K. S. Narasimhaswamy

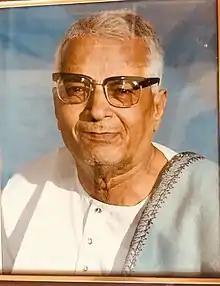

Kikkeri Subbarao Narasimhaswamy (26 January 1915 – 27 December 2003) was an Indian poet who wrote in Kannada language. His most popular collection of poems, "Mysooru Mallige", has seen more than thirty-two reprints and is sometimes given to newly married couples in Karnataka. Narasimhaswamy is a recipient of the Sahitya Akademi Award, Kannada sahitya Academy Award, and the Asian Prize for literature.